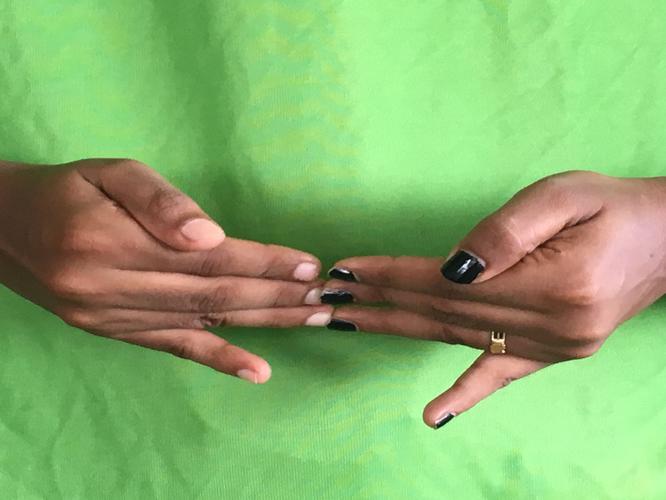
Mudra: Khatva
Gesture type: double_hand